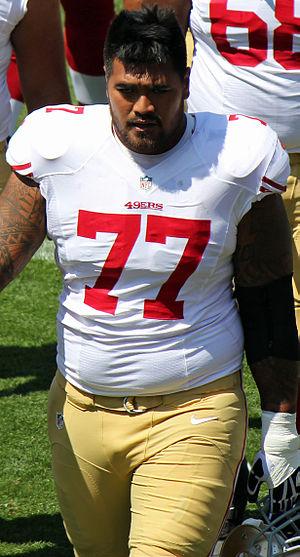
Michael Mike Iupati, dit Mike Iupati, né le 12 mai 1987 à Vaitogi dans les Samoa américaines, est un joueur américain d'origine océanienne de football américain.